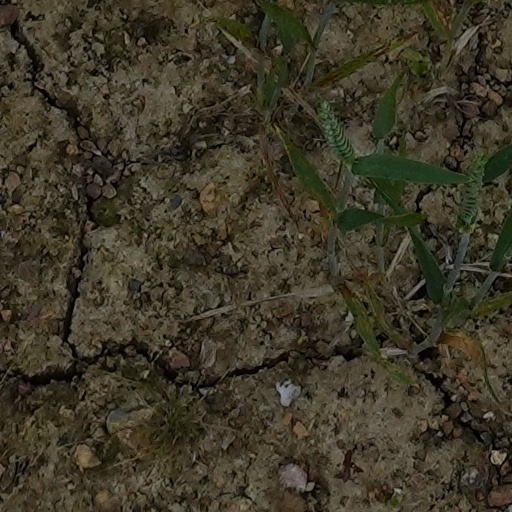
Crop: wheat